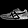
Label: Sneaker